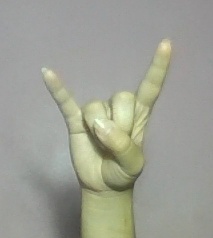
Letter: la